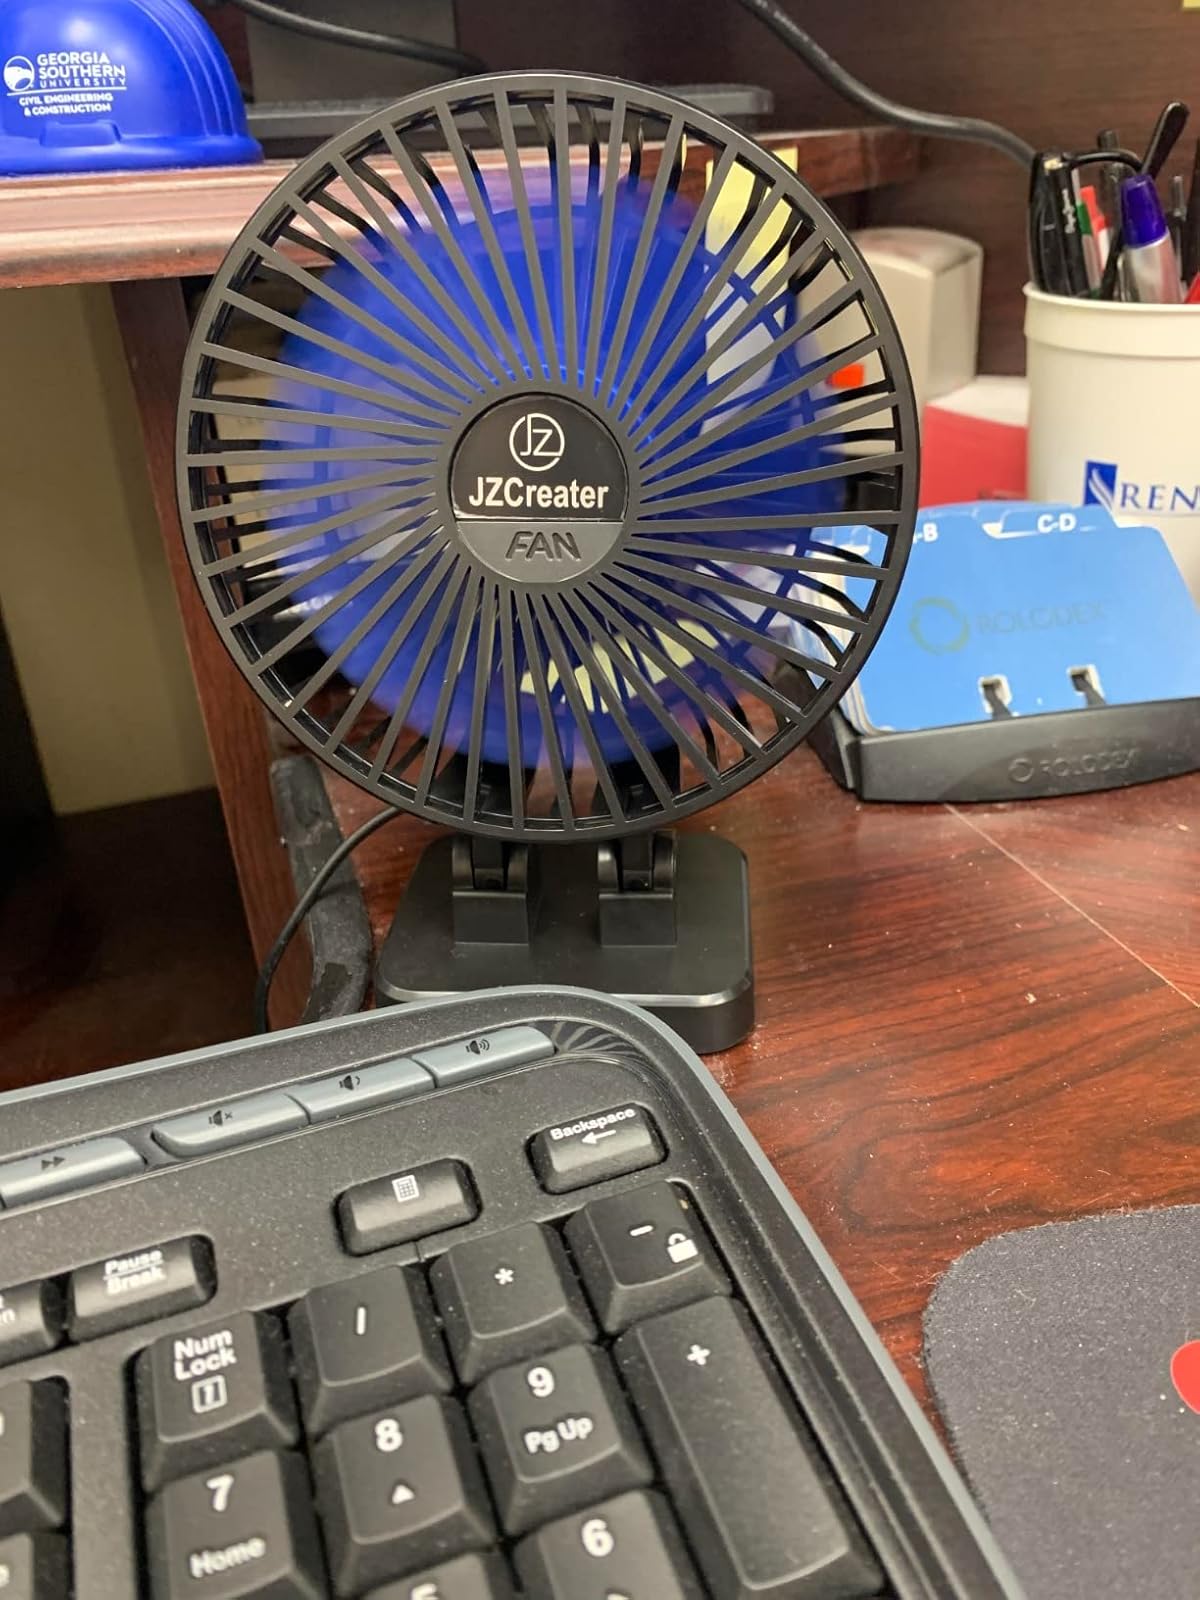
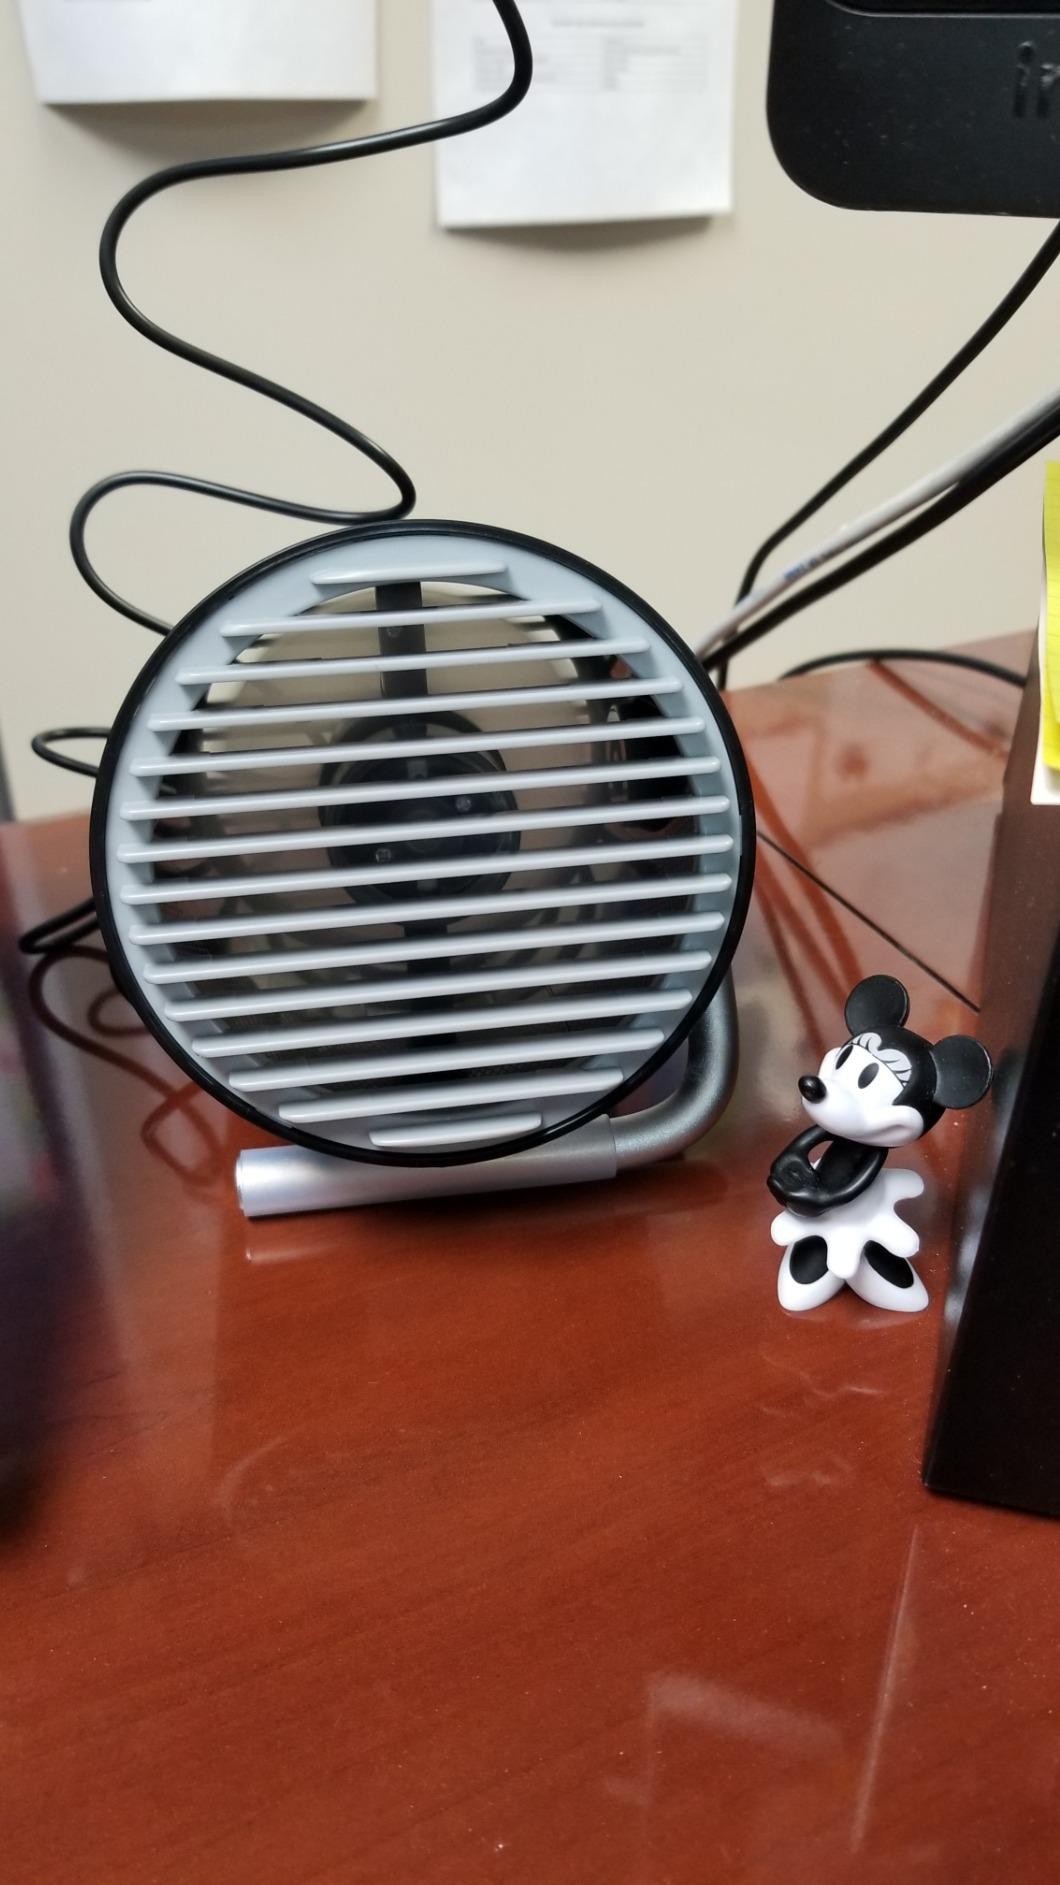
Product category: fan
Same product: no